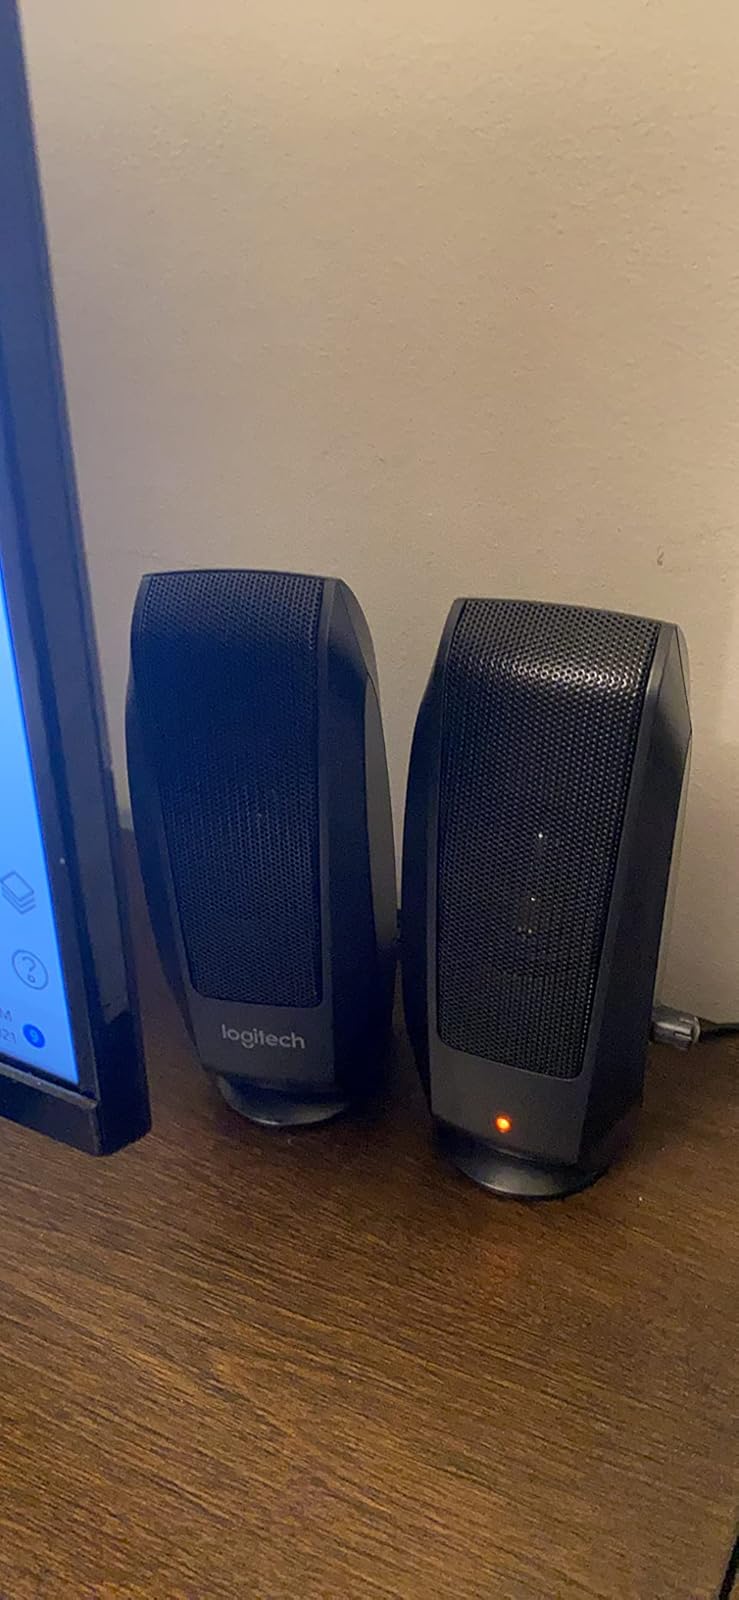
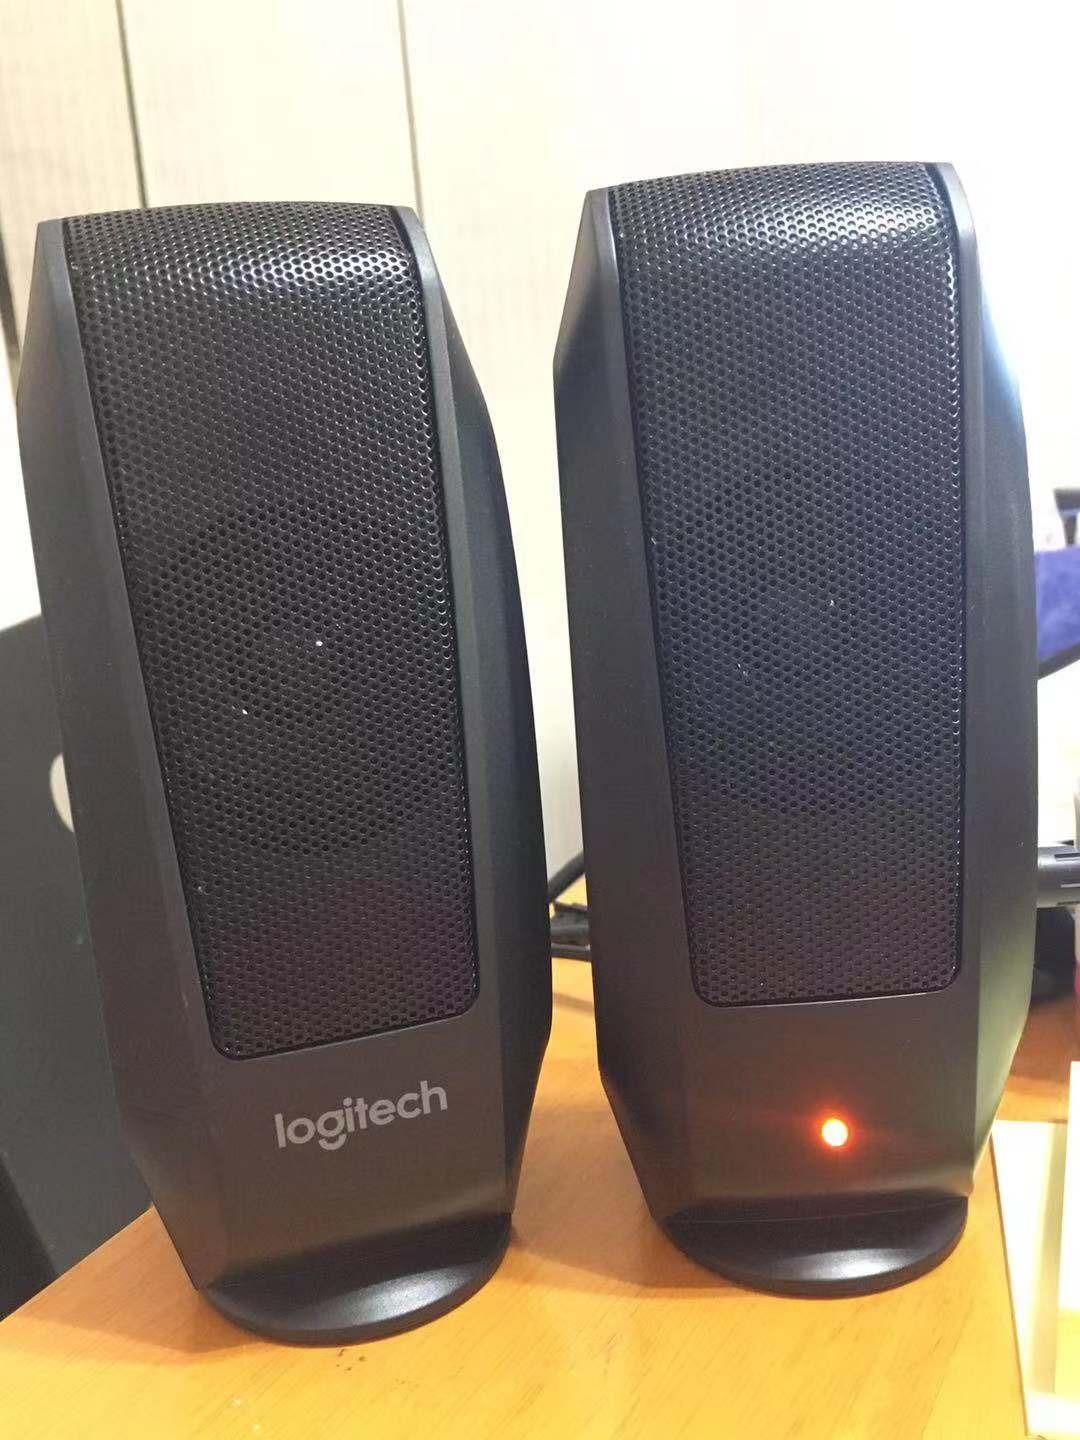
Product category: speaker
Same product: yes